Kura kaupapa Māori

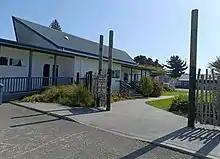
Te Kura Kaupapa Māori o Te Rito, Ōtaki, a composite school

Almost all kura arongatahi started as a full primary school. Kura arongatahi teach from Years 1 to Years 13. The age of children ranges from 5 years old to 18 years old, although in New Zealand education is only compulsory until 16. Students enrolled from Year 11 to Year 13 undertake NCEA (National Certificate of Educational Achievement). However, before a composite school can award NCEA qualifications, the school must be an accredited provider with the New Zealand Qualifications Authority. A school can only become composite once the Minister of Education has approved its change of class application. Approval to become a kura arongatahi typically takes two years. Funding and staffing of these schools is different from those of kura tuatahi. In 2008 there were 15 "Kura Kaupapa Māori Te Aho Matua" composite schools. A composite school in New Zealand can also be classified as an Area school. In recognition of becoming an area school or composite school, "Te Kura Kaupapa Māori o Māngere", in Māngere, Auckland, changed its name to "Te Kura Kaupapa Māori ā rohe o Māngere". Sometimes the Minister of Education will not approve a change of class application to become a full composite school, instead the minister will approve the application so that the school can become a restricted composite school. A restricted composite school usually allows a school to teach children from Years 1 to 10. Gaining restricted composite status does not limit a school from eventually gaining full composite status in the future, whereby the school is able to teach up to Year 15.